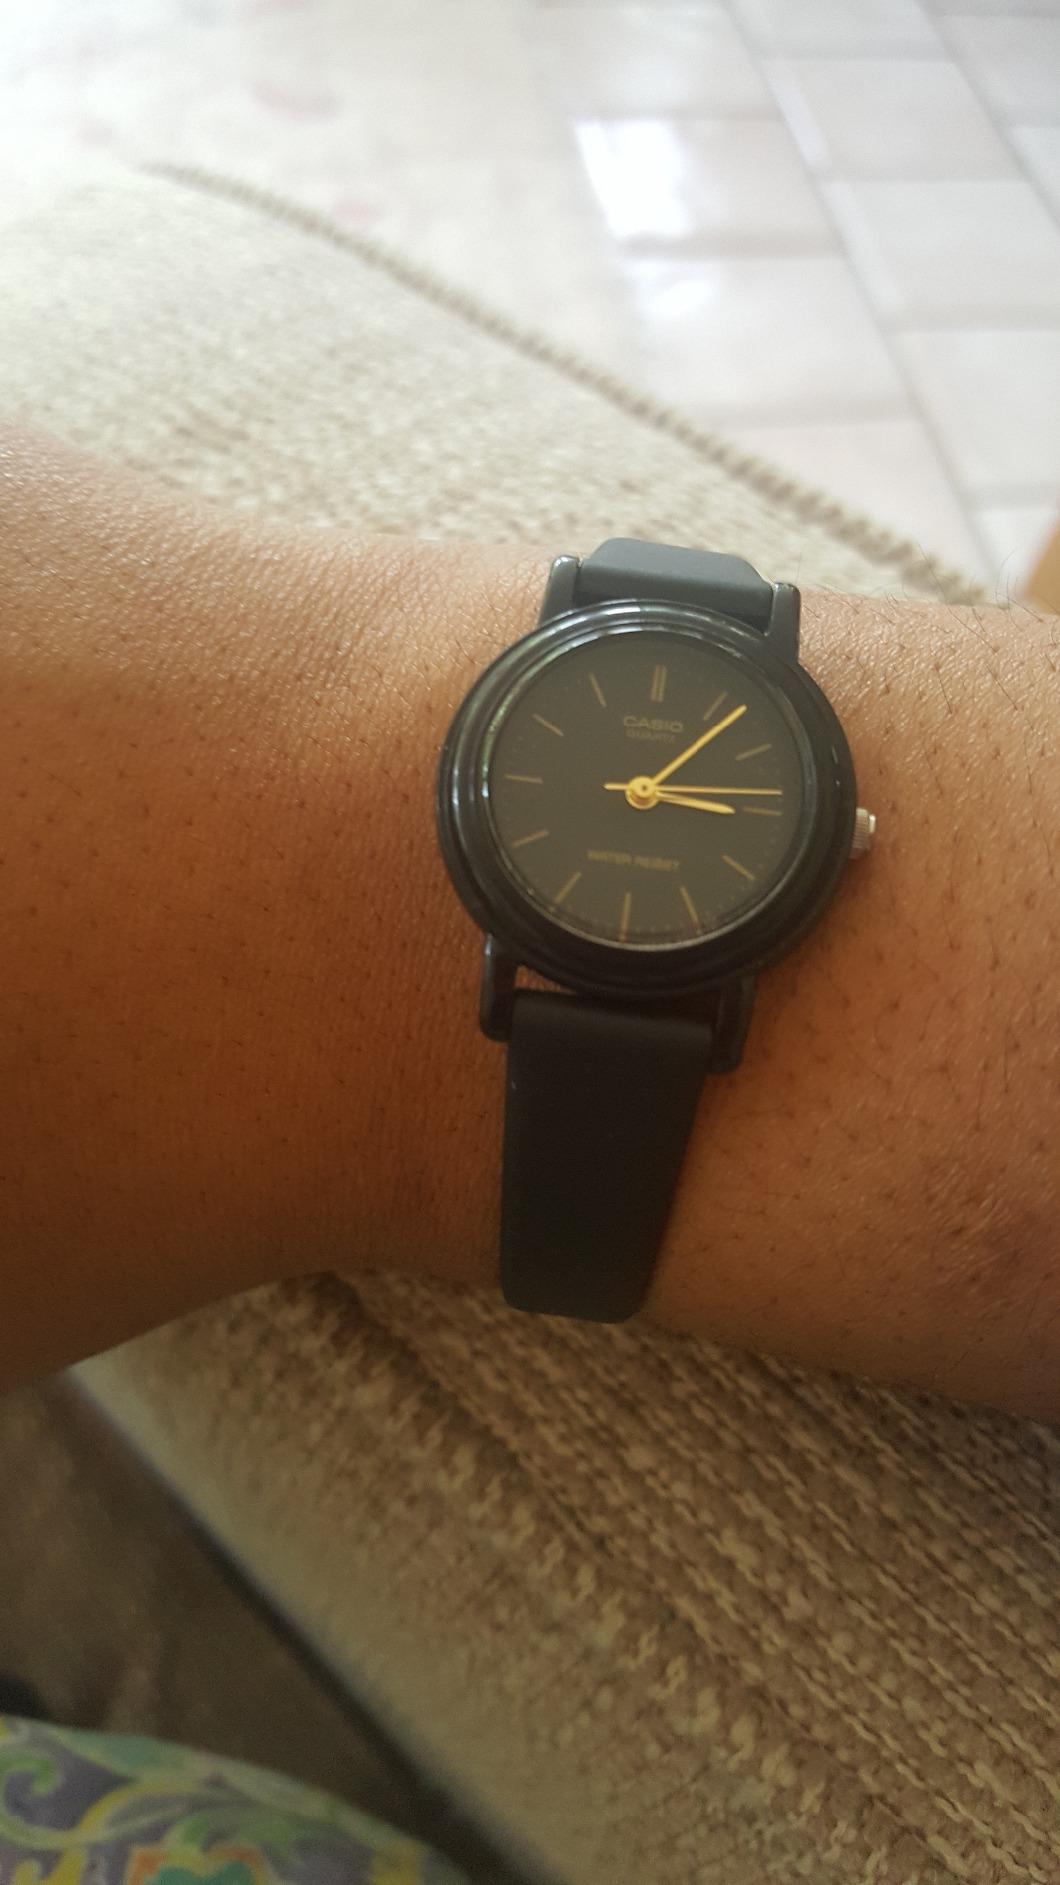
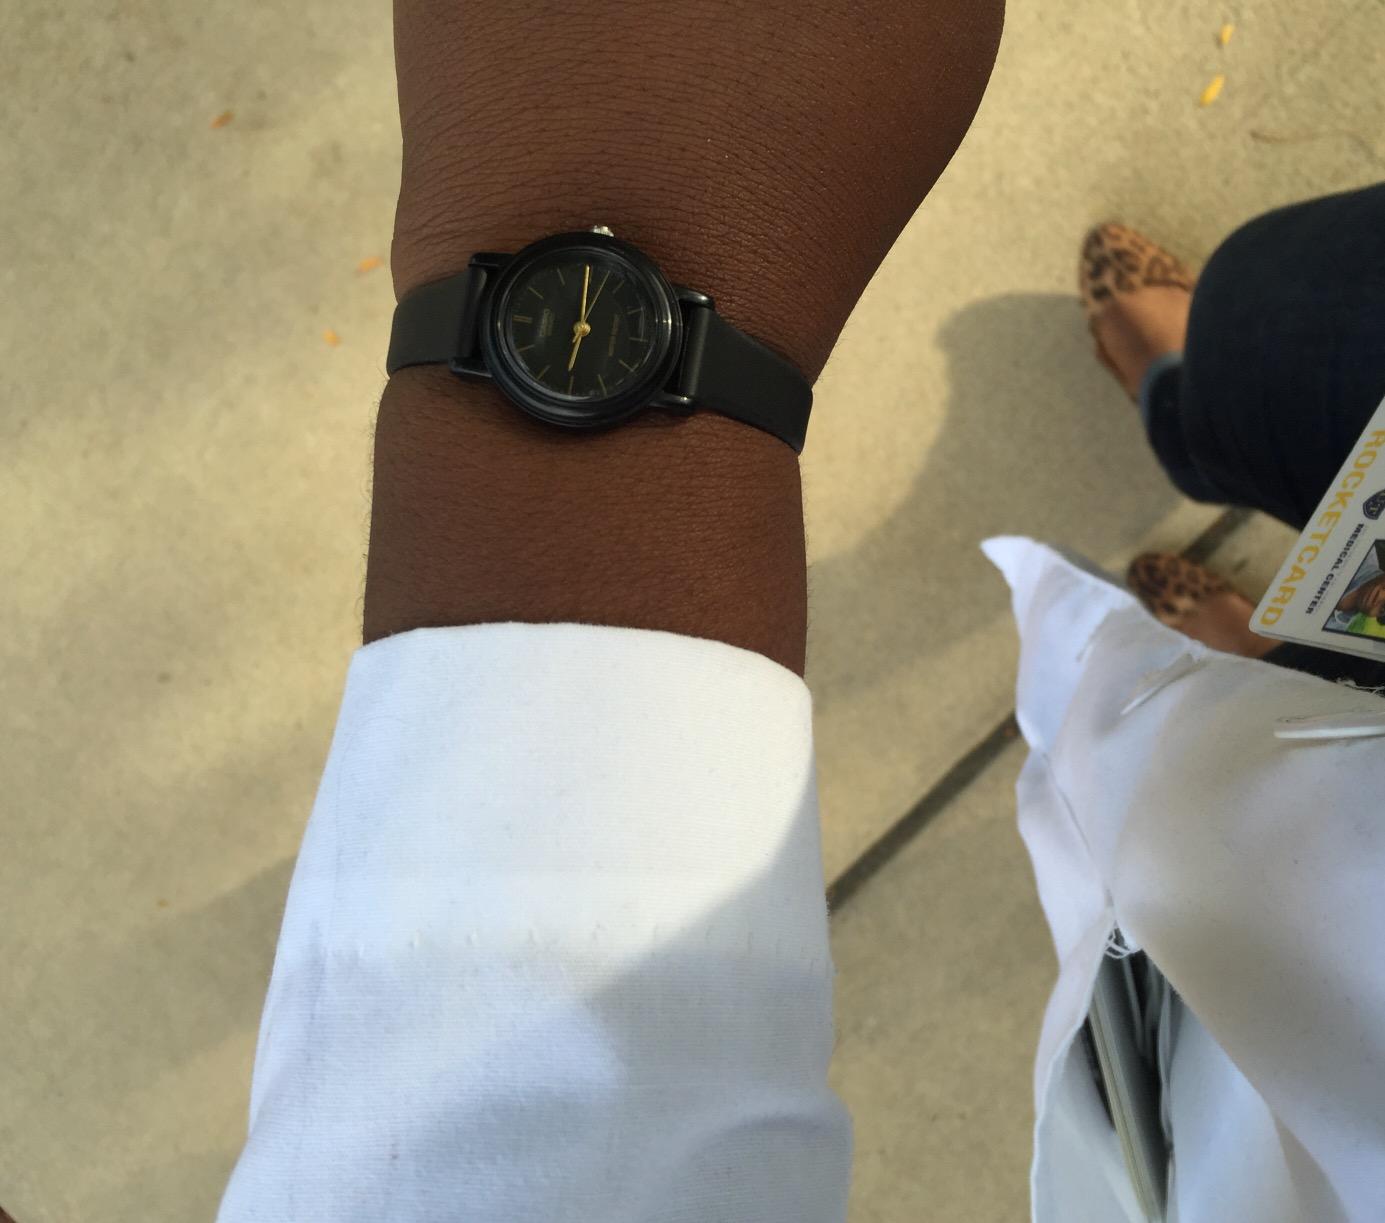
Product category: accessories_watch
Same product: yes